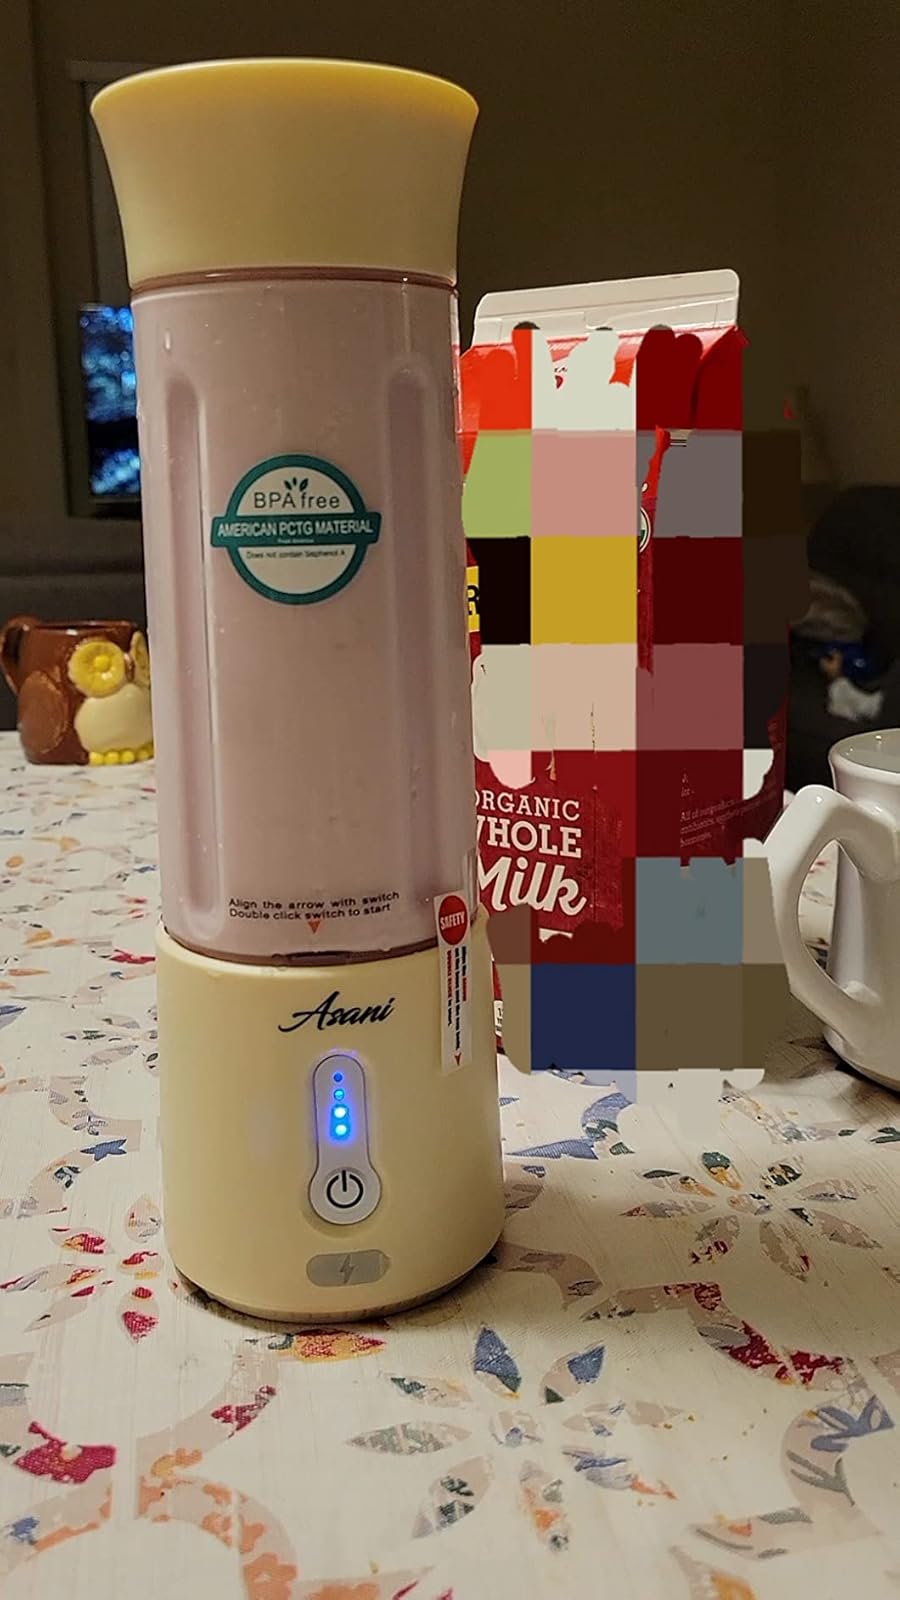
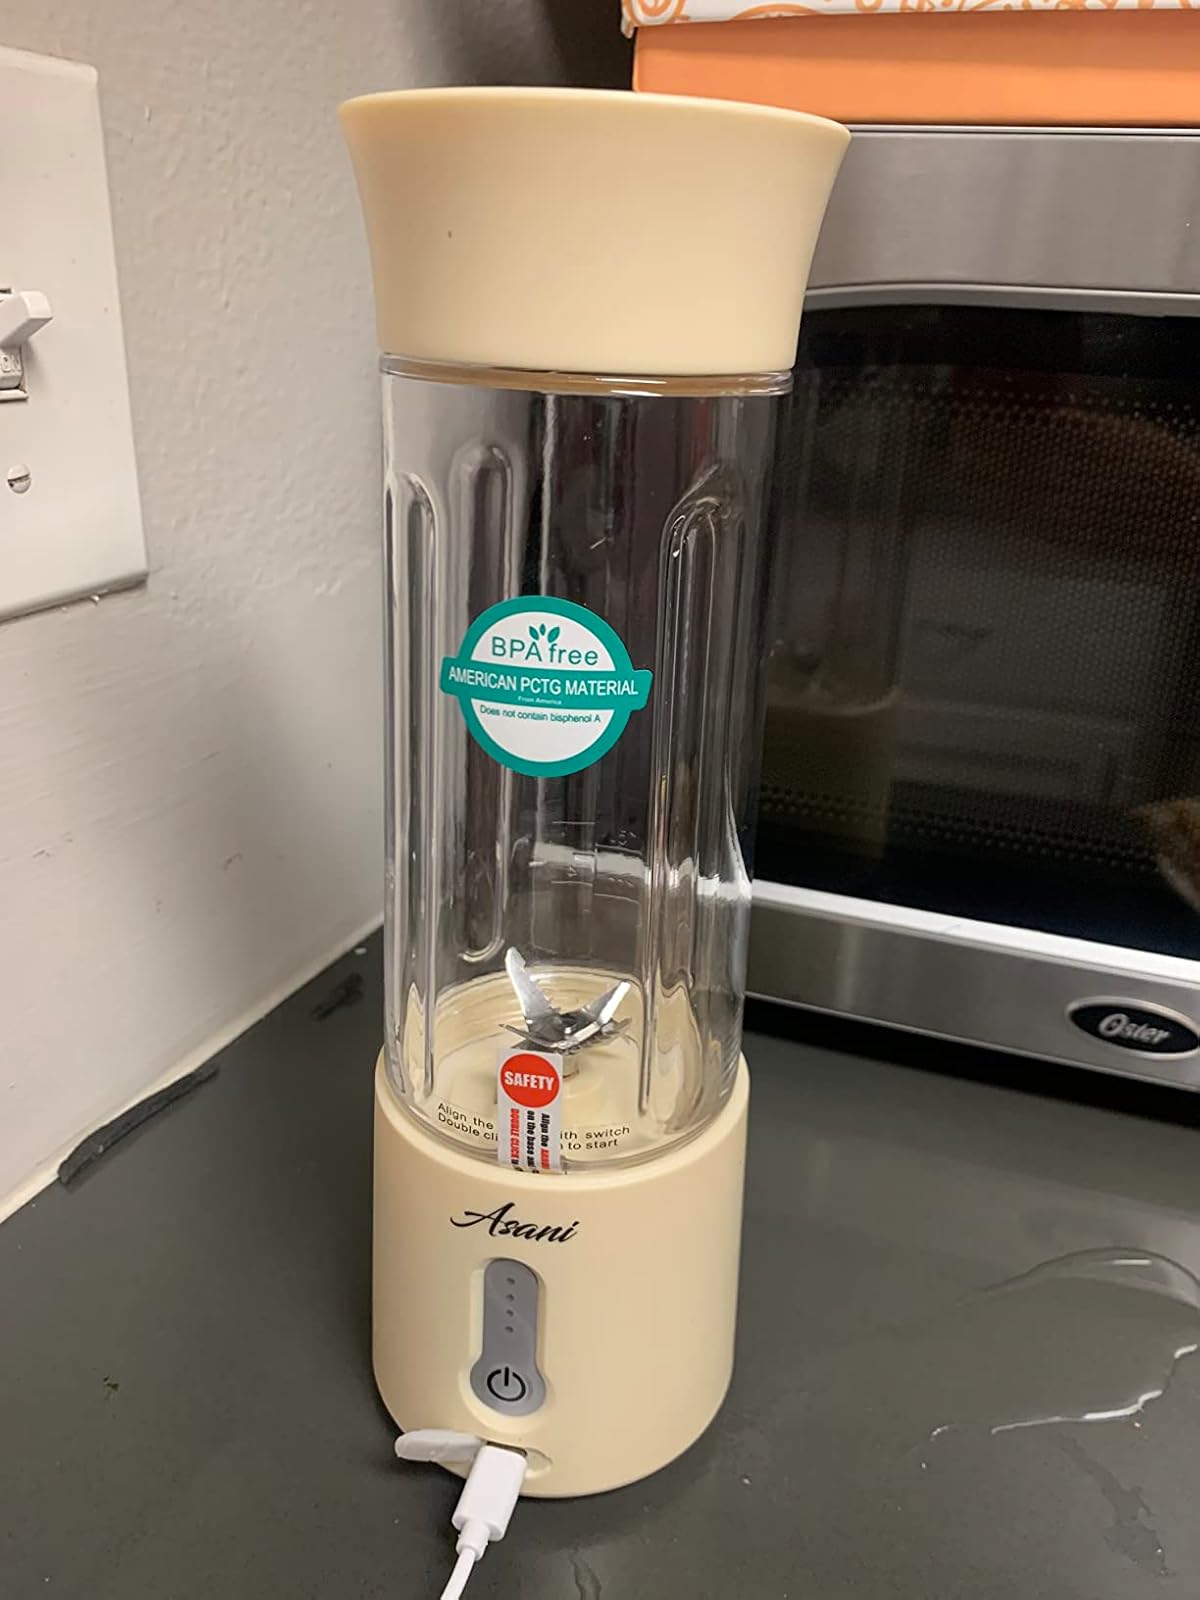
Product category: items_blender
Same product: yes